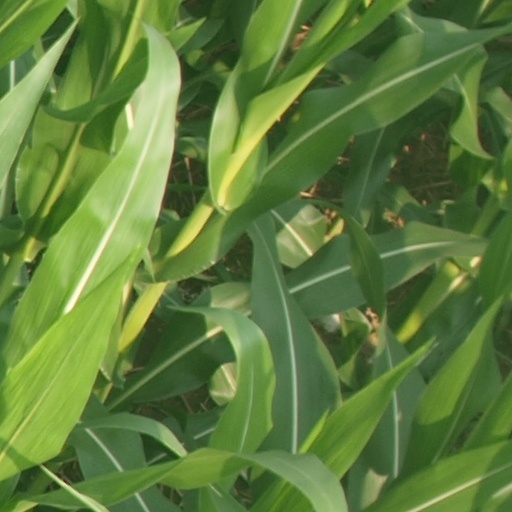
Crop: maize; corn